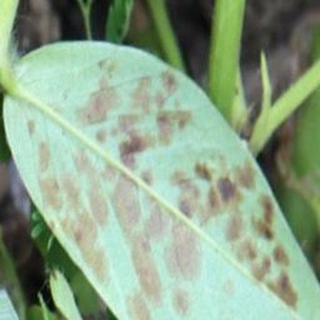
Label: groundnut_rust